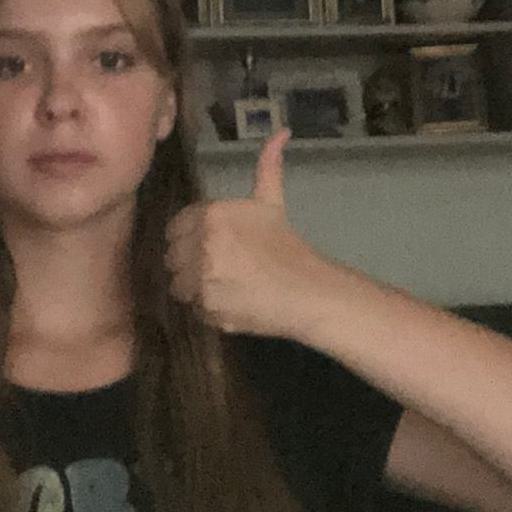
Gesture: like